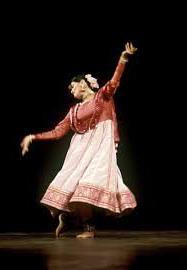
Dance form: kathak